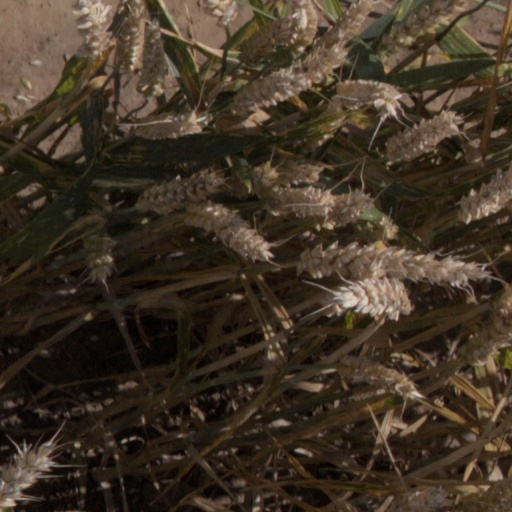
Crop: wheat